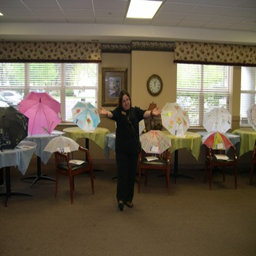
A woman with arms wide open standing in a room filed with open umbrella.
A woman standing in a room with umbrellas on the tables
an image of a woman doing a display at a concert
A lady with open arms surrounded by umbrellas.
A woman holds her arms up while umbrellas in chairs are behind her.